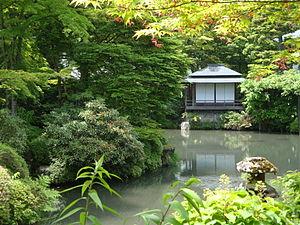
Le Shōyō-en est un jardin japonais situé à Nikkō dans la préfecture de Tochigi.